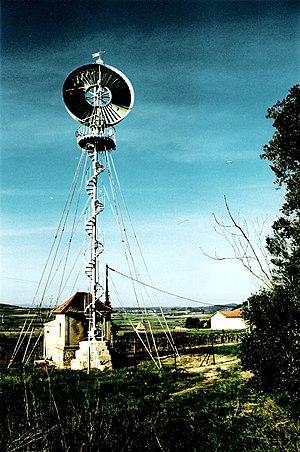
Éolienne Bollée à Roueïre (1898) - Quarante (Hérault). This building is indexed in the Base Mérimée, a database of architectural heritage maintained by the French Ministry of Culture,
L’éolienne Bollée est un type d'éolienne inventé par Ernest-Sylvain Bollée, qui servait au pompage de l'eau. Elle fut produite en France de 1872 à 1933, à environ 350 exemplaires, qui furent installés principalement en France, dans quarante-quatre départements. Environ 80 sont encore visibles.
Ernest-Sylvain Bollée, né le 19 juillet 1814 à Clefmont en Haute-Marne, et mort en 1891, est un fondeur de cloches itinérant, inventeur de l'éolienne Bollée, père d'Amédée-Ernest Bollée, d'Ernest-Jules Bollée et d'Auguste-Sylvain Bollée.
Cet article recense les éoliennes Bollée produites : la liste comporte 350 unités référencées, dont 104 encore en place.
Cet article recense une partie des monuments historiques de l'Hérault, en France.